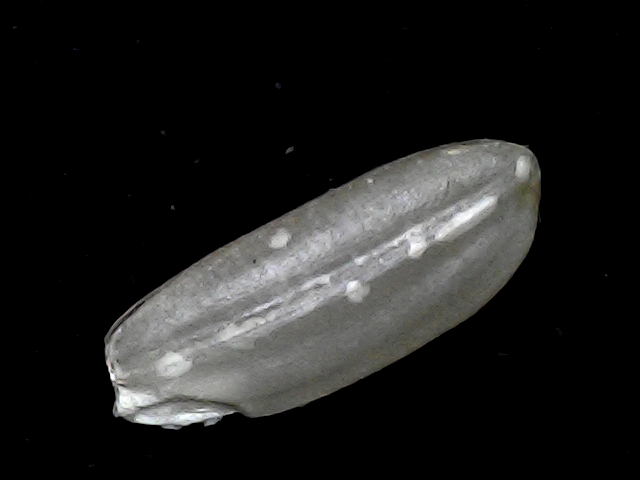
Rice variety: BD91